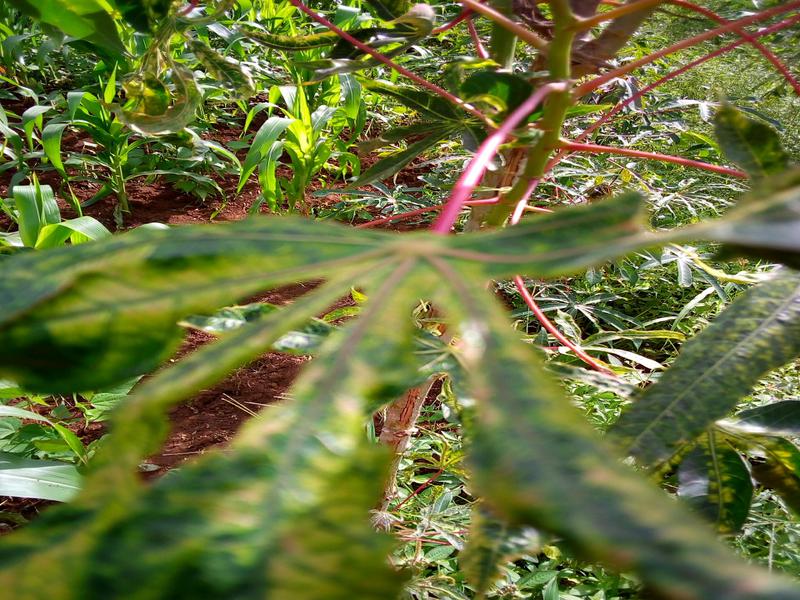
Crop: cassava
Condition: mosaic_disease